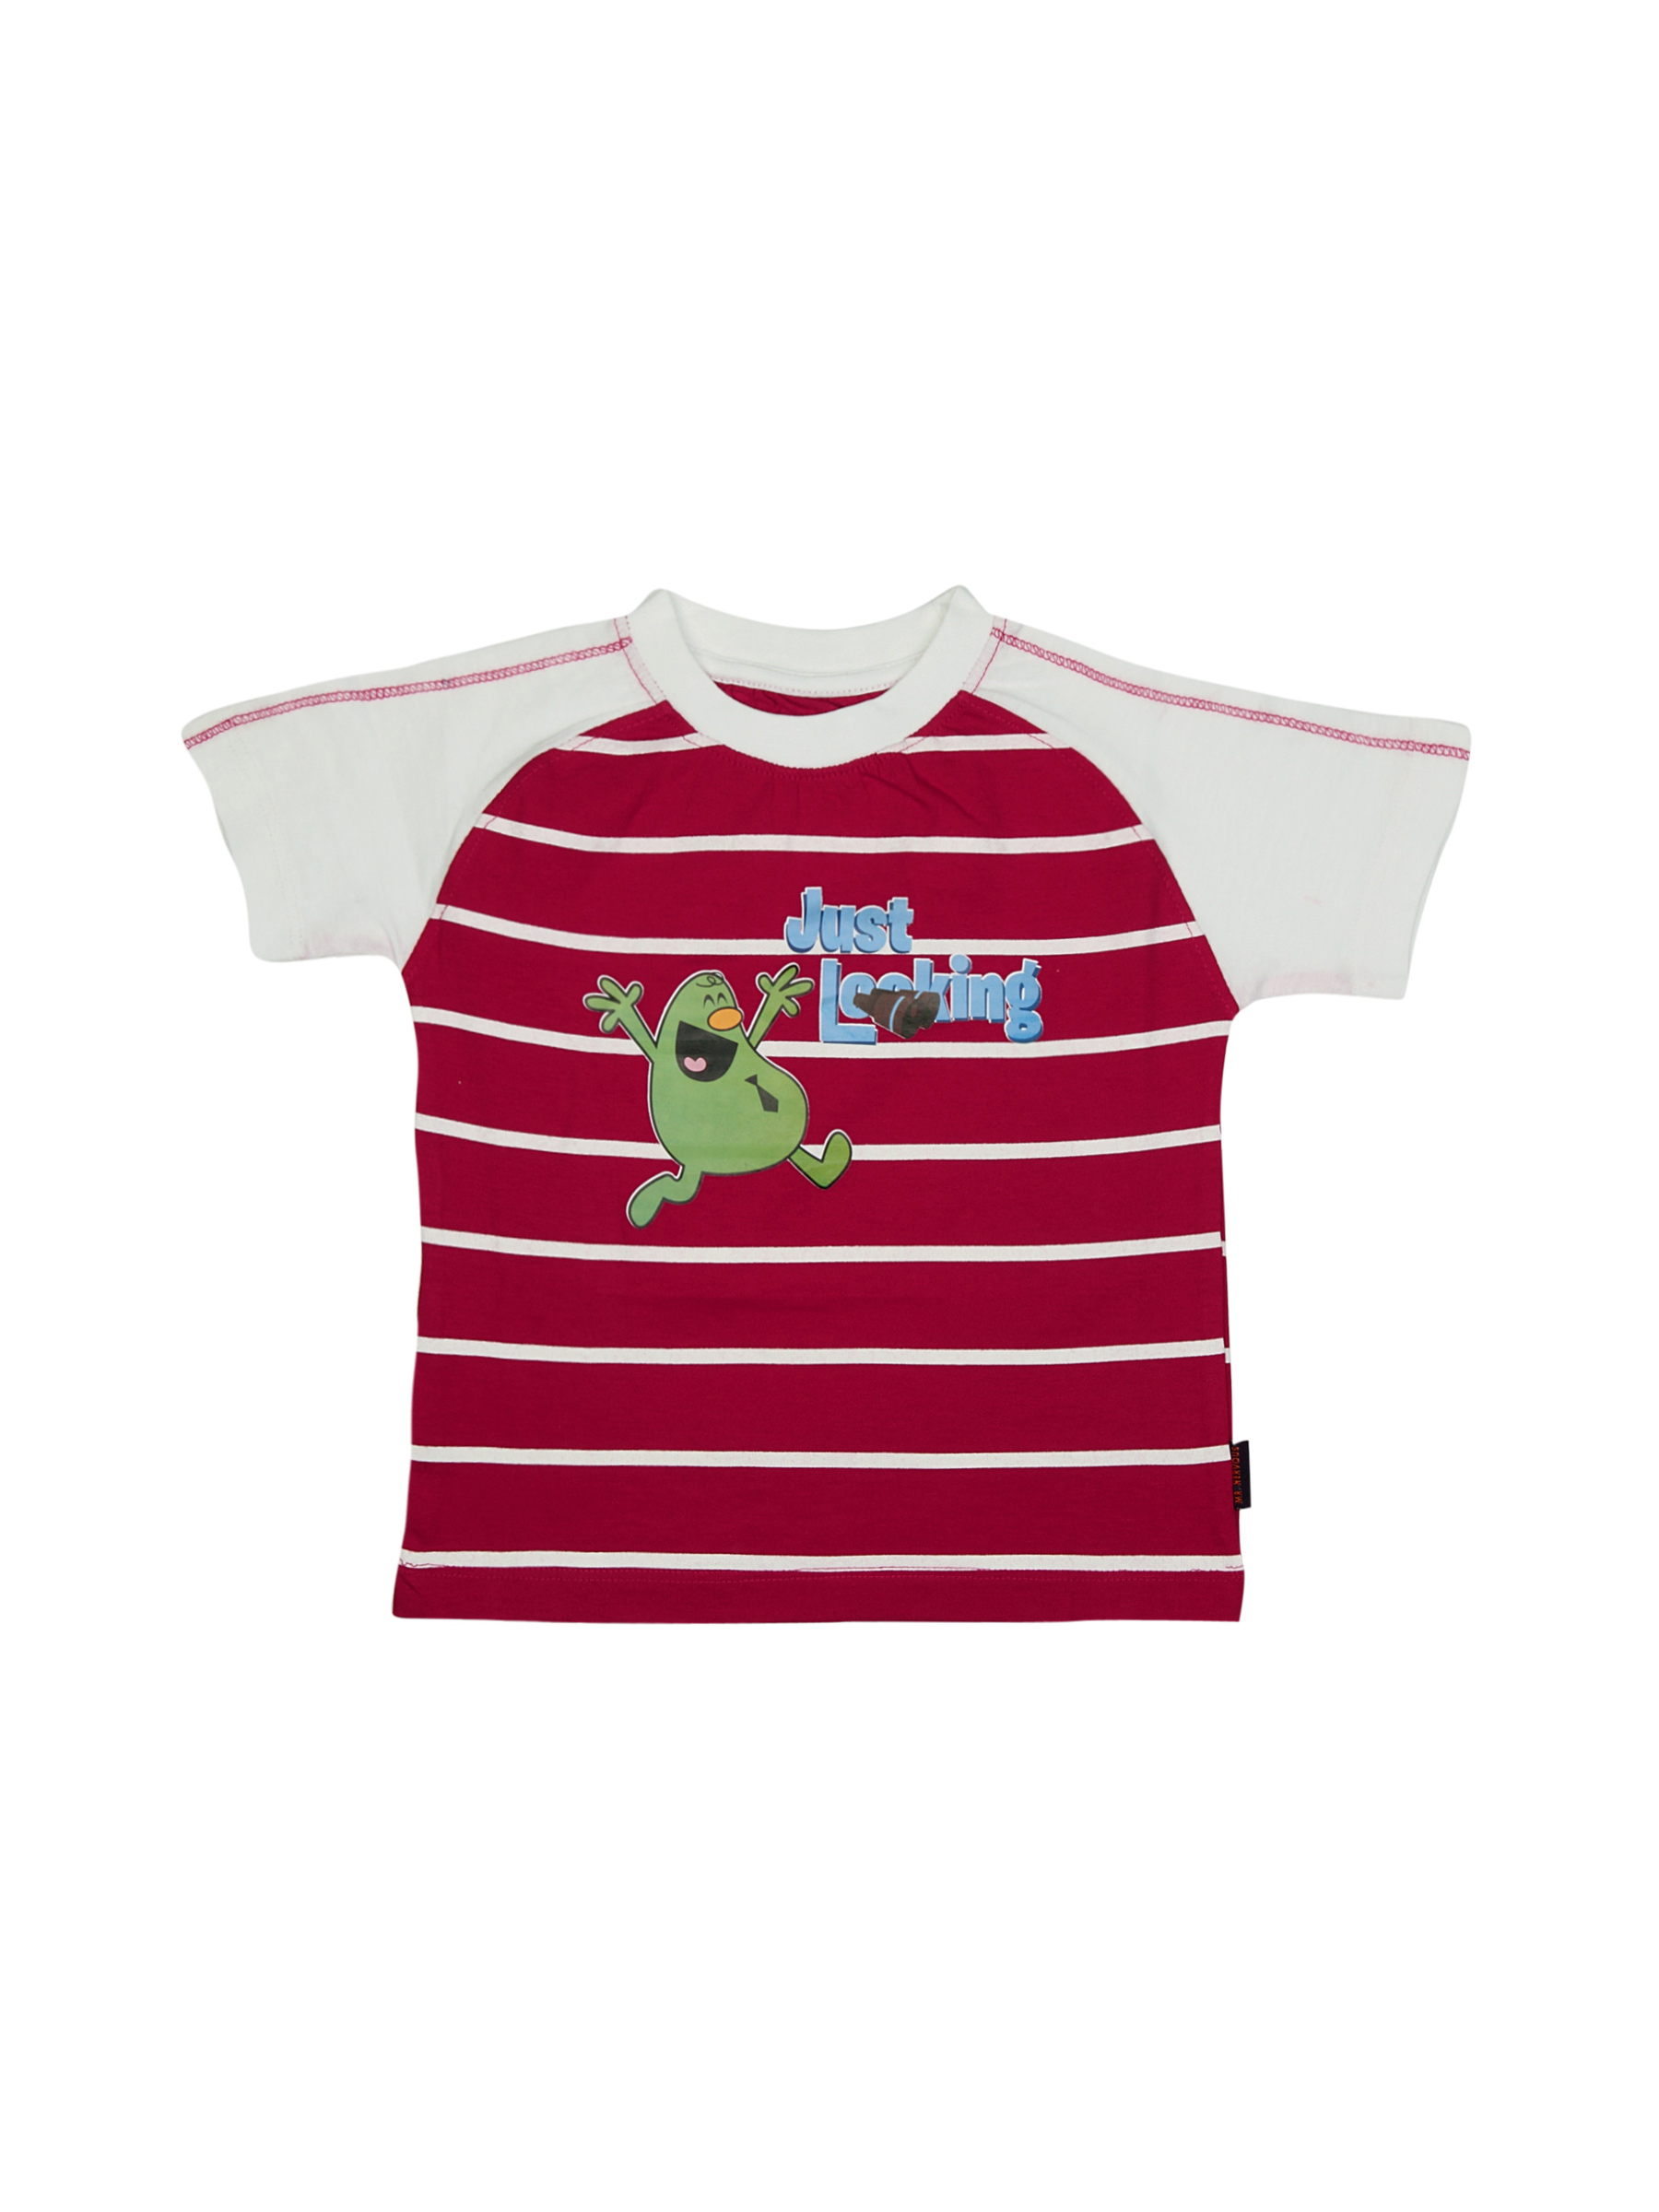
Mr.Men Boys Just Looking Red T-shirt
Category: Apparel / Topwear / Tshirts
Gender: Boys
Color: Red
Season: Summer 2012
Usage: Casual